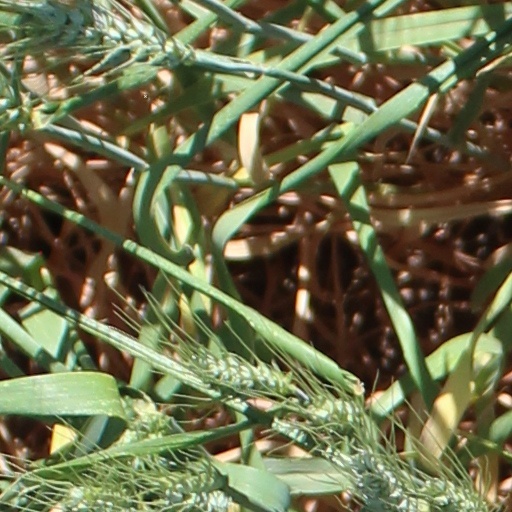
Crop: wheat